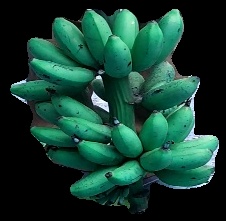
Variety: rasbale
Grade: grade3